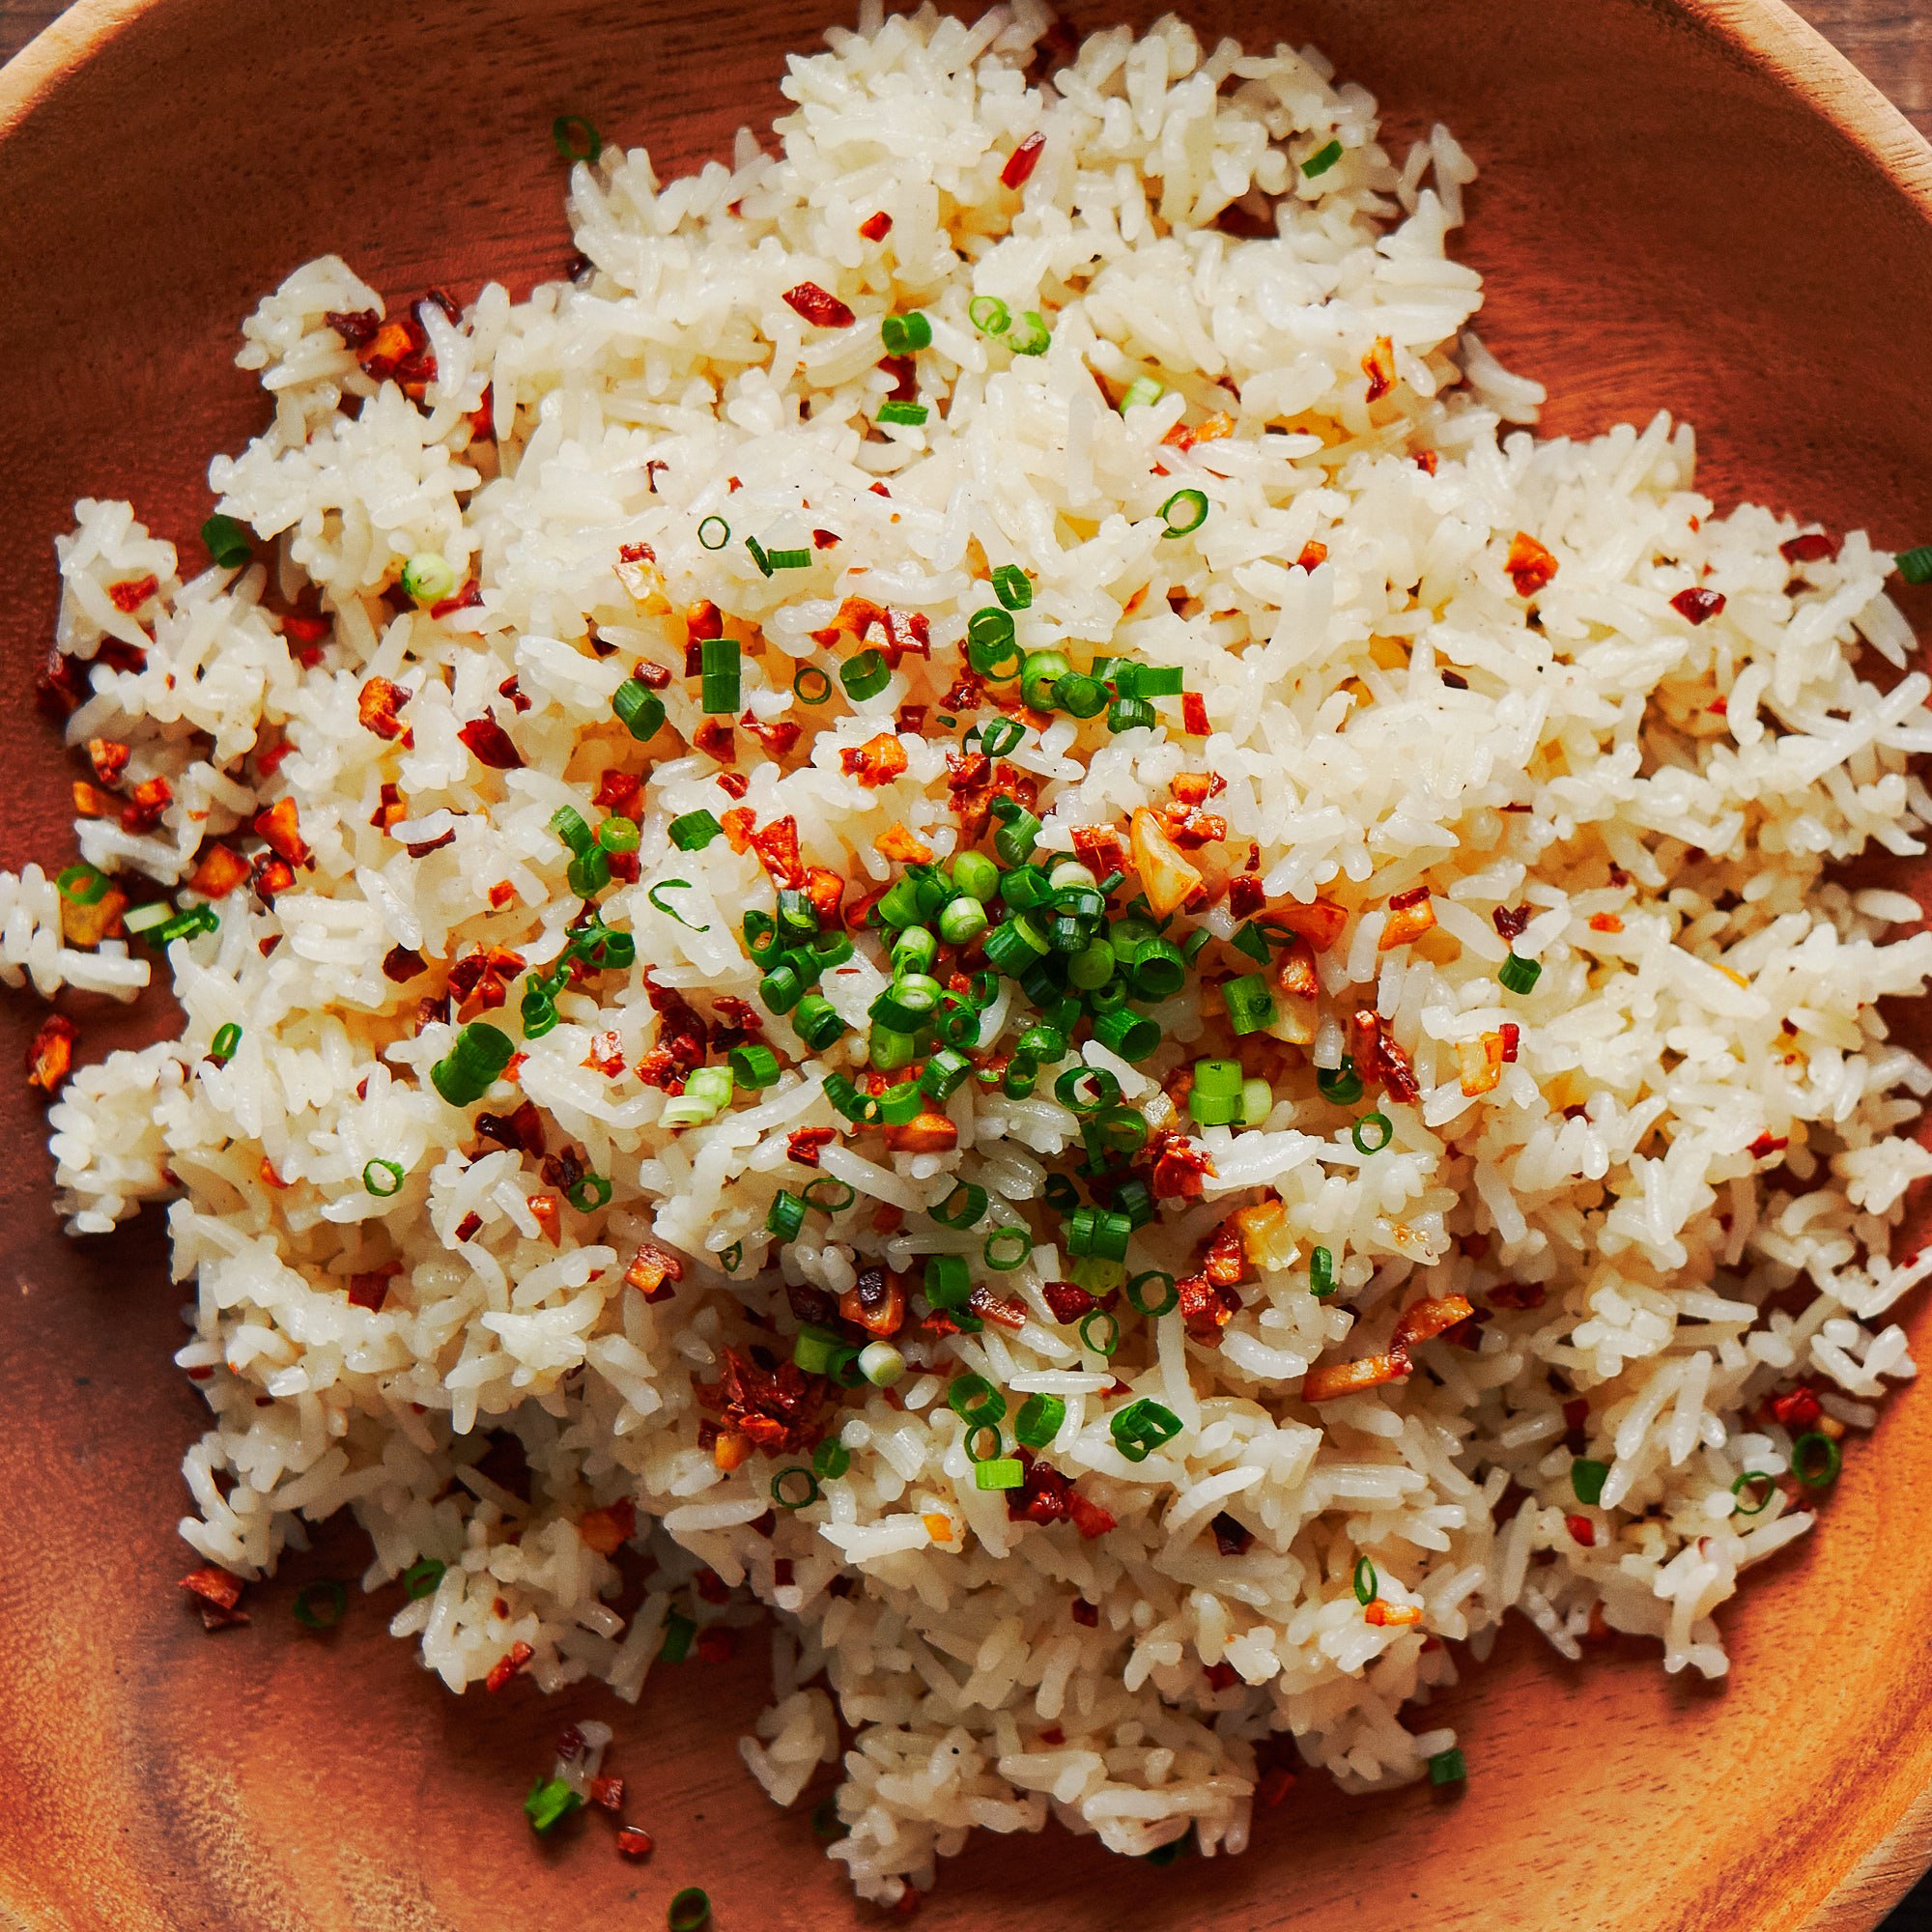
Dish: fried_rice